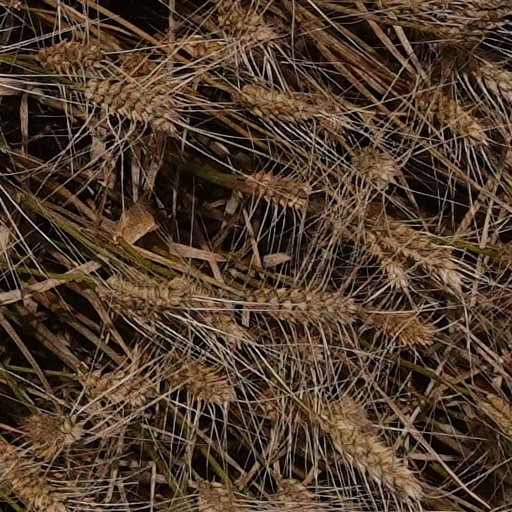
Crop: wheat